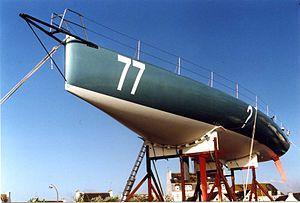
Plobannalec-Lesconil [plobanalɛk lɛskonil] est une commune du département du Finistère, dans la région Bretagne, en France. Située tout au sud de l'entité de tradition du Pays Bigouden, la commune est constituée de deux agglomérations :